Freedom (NCIS)

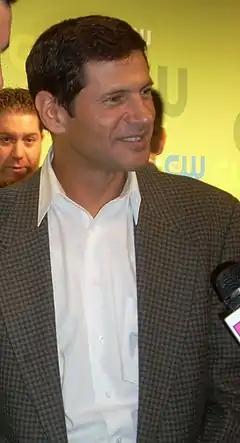
Thomas Calabro guest starred as Len Feeney in "Freedom".

"Freedom" is written by Nicole Mirante-Matthews and directed by Craig Ross, Jr. This is Mirante-Matthews's second episode on "NCIS". "For my second episode, I wanted to tell a powerful, compelling story with an indestructible female Marine at the center. A Marine who would stop at nothing to defend her country, but had no idea how to defend herself." Ross, Jr. hasn't directed episodes on "NCIS" before, and this is his first and only episode on the show.